Alauna, France

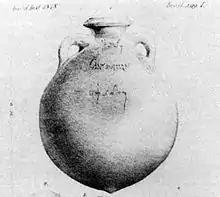
Dressel 20 oil amphora

The earliest references to the site are found in two ancient documents: the Peutinger Table, which dates from the 1st century and was likely completed by the 5th century, and the Antonine Itinerary, which was created in the late 3rd century. After a hiatus of several centuries, the names "Aleaume" in 1251 and "Alleaume" in 1258 appear, coexisting until the mid-18th century. From that point onward, only "Alleaume" is mentioned. The phonetic connection between "Alauna" and is challenging to ascertain; therefore, it may be more plausible to consider a written modification resulting from a transcription error. The evolution from "Alauna" to the toponym Valognes, which is frequently mentioned, is even more difficult to conceptualize.